Tulsa International Airport

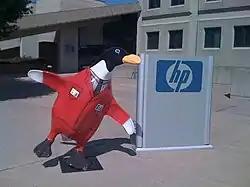
HP Penguin sculpture

The HP Enterprise Services (formerly EDS) building hosting some of Sabre's datacenter servers is located at the Tulsa Airport. The company applied a reflective material on the roof to reduce heat gain, thereby reducing the air conditioning power consumption. In front of this building is a 6-foot sculptured penguin, given to the company as part of a local art campaign by the Tulsa Zoo.